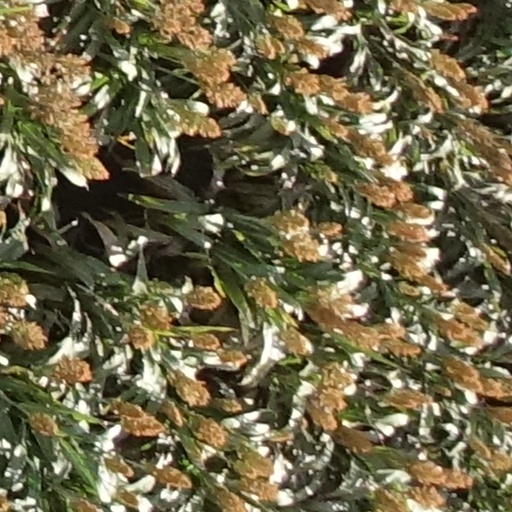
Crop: sorghum